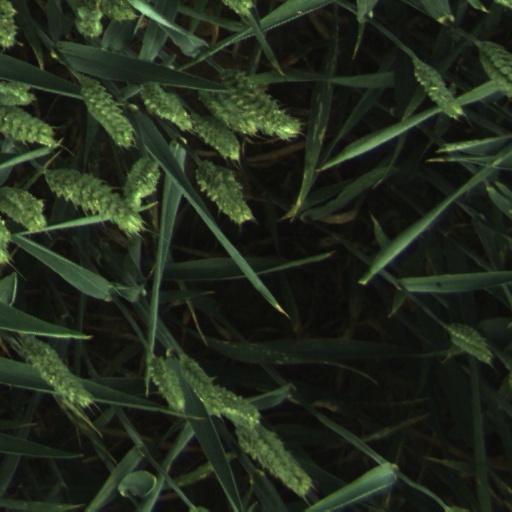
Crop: wheat